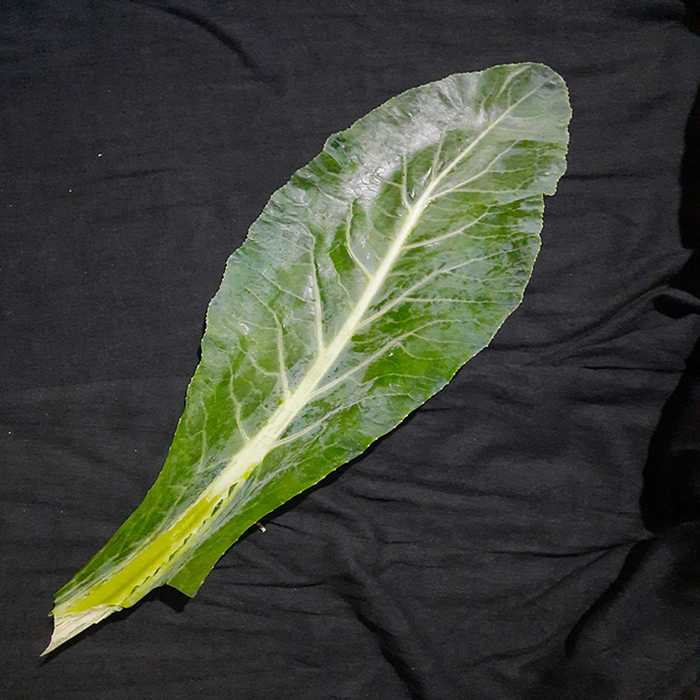
Plant: Cauliflower
Label: Fresh leaf